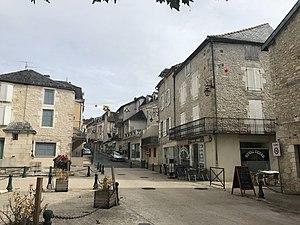
Centre de Souillac